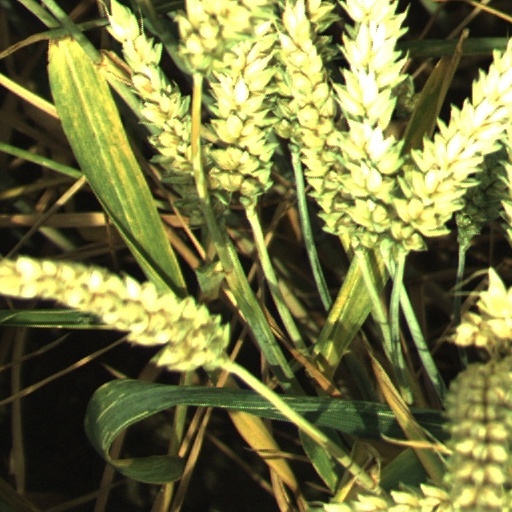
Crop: wheat